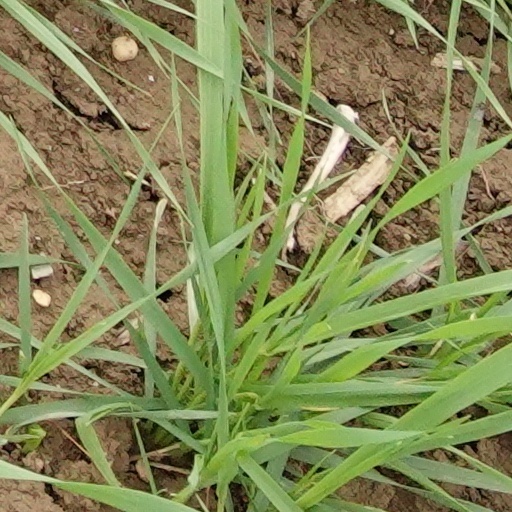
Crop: wheat